Rhineland bastard

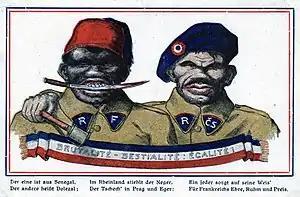
"Brutality, Bestiality, Equality". German postcard sent in January 1923. A Senegalese man of the French Army is represented alongside a Czech soldier.

Rhineland bastard was a derogatory term used in Nazi Germany to describe Afro-Germans, born of mixed-race relationships between German women and black African men of the French Army who were stationed in the Rhineland during its occupation by France after World War I.